Asante Empire

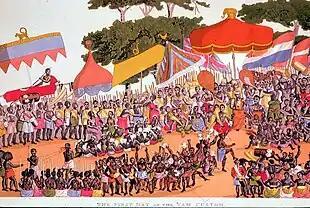
Asante yam ceremony in the Asante Kingdom, 19th century, by Thomas E. Bowdich

The Asante Empire was one of a series of states along the coast including Dahomey, Benin, and Oyo. The Asante had mountains and large agricultural surpluses. The southern part of the Asante Empire was covered with moist semi-deciduous forest whilst the Guinea savanna covered the northern part of the state. The Guinea Savanna consists of short deciduous and fire resistant trees. Riparian forests also occur along the Afram River and streams of the savanna zone. Soils in Asante were mainly of two types; forest ochrosols in the southern part of Asante whilst the savanna ochrosols were confined to northern part of the empire.